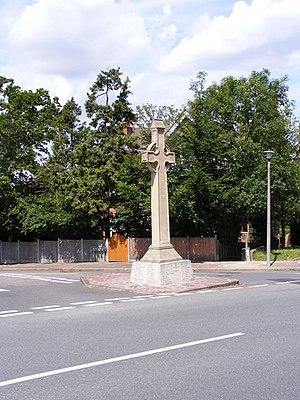
Shortlands est un quartier du borough de Bromley, dans le sud-est de Londres.